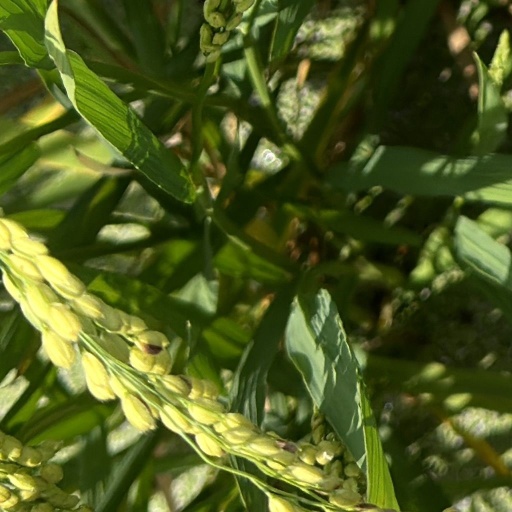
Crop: rice